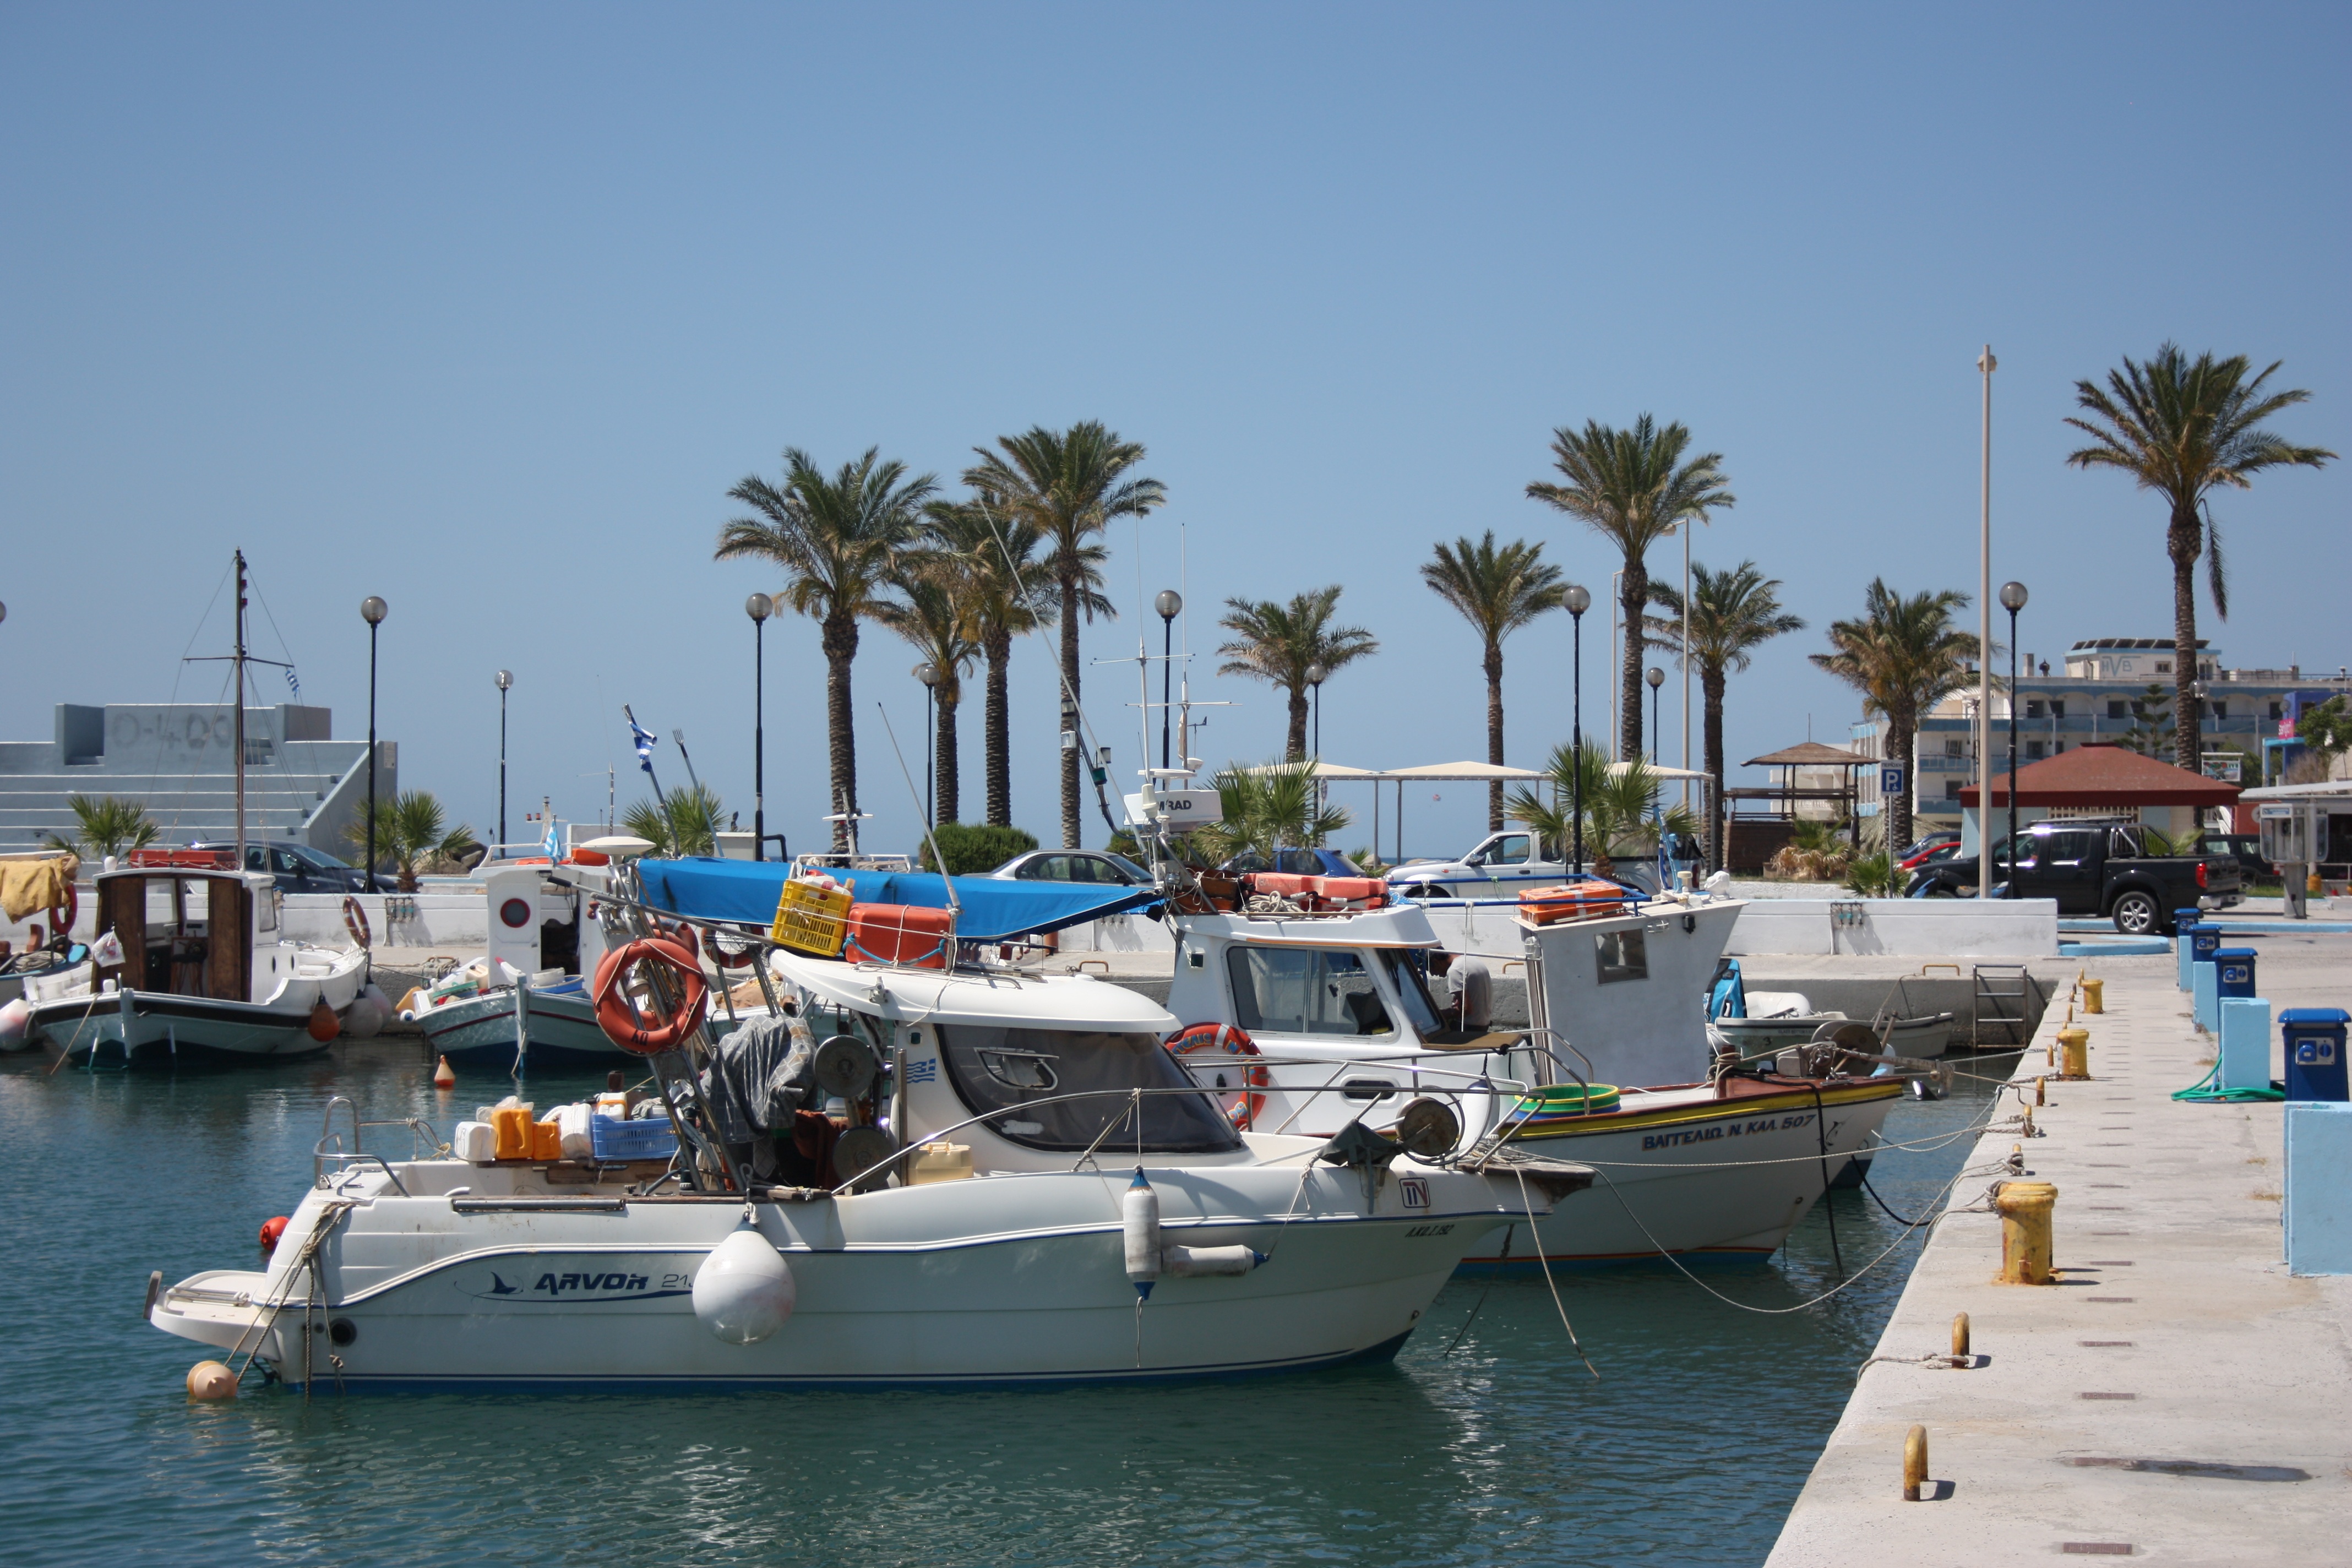
beach, sea, coast, dock, boat, vehicle, bay, harbor, marina, port, waterway, boating, infrastructure, boats, greece, fishing vessel, kos, greek islands